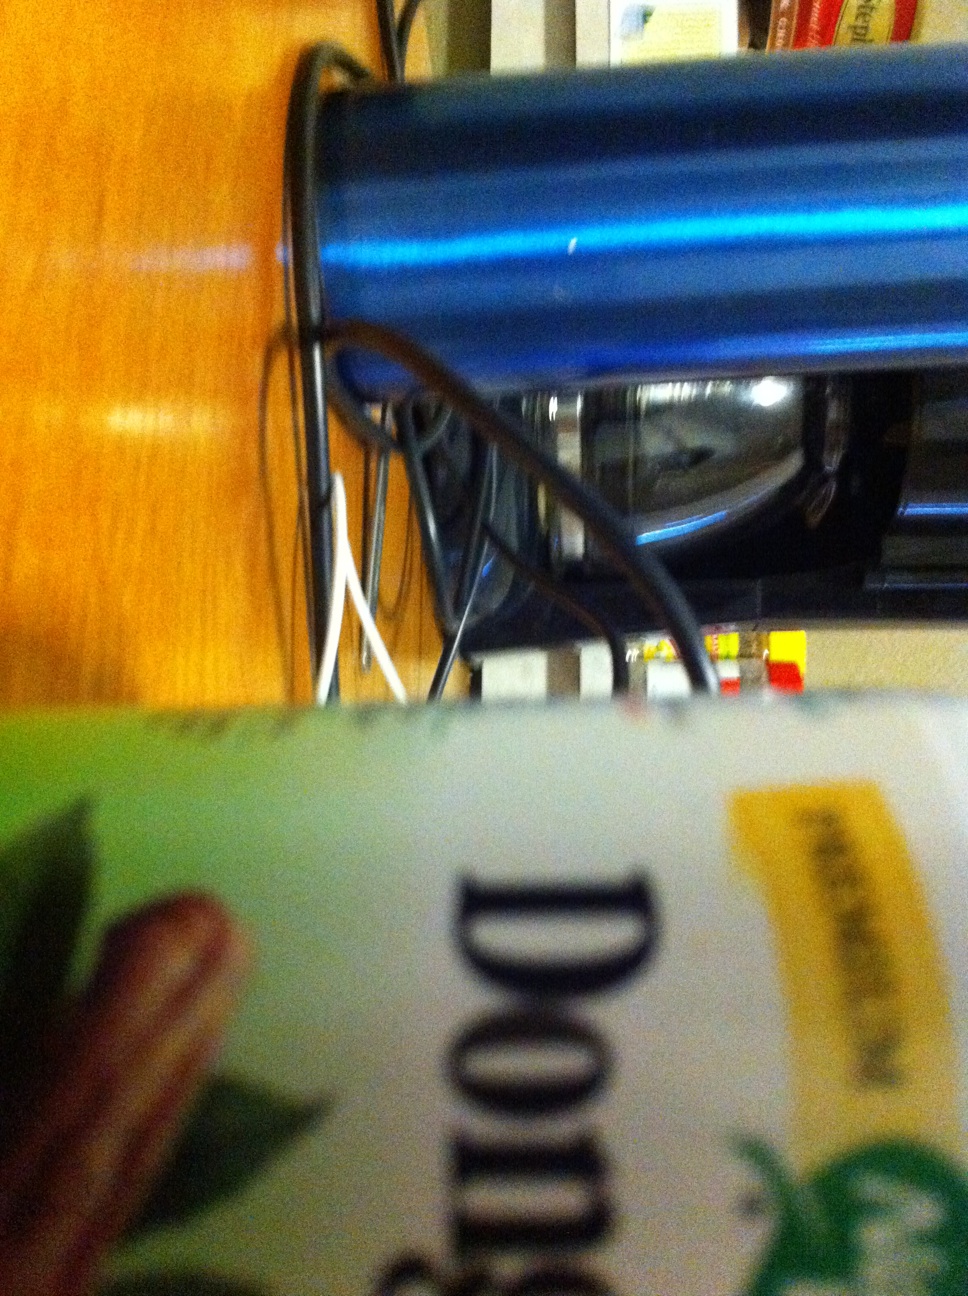Question: What is the basic information of this supplement? Thank you!
Answer: unanswerable